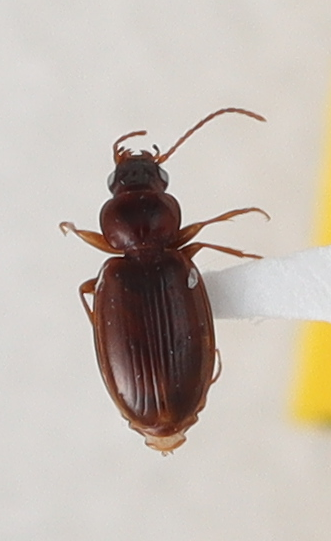
Scientific name: Trechus obtusus
Plot: 3
Trap: S
Collected: 20190619